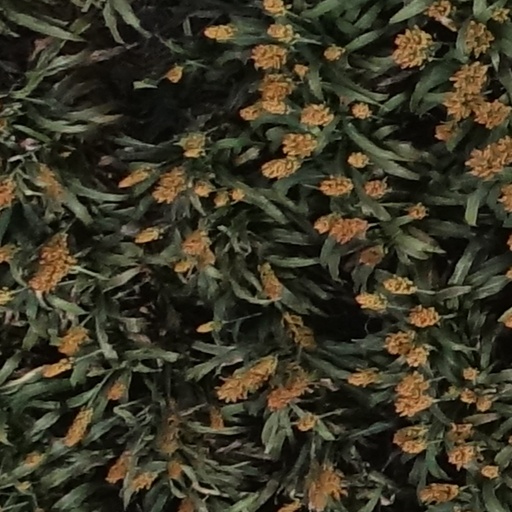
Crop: sorghum